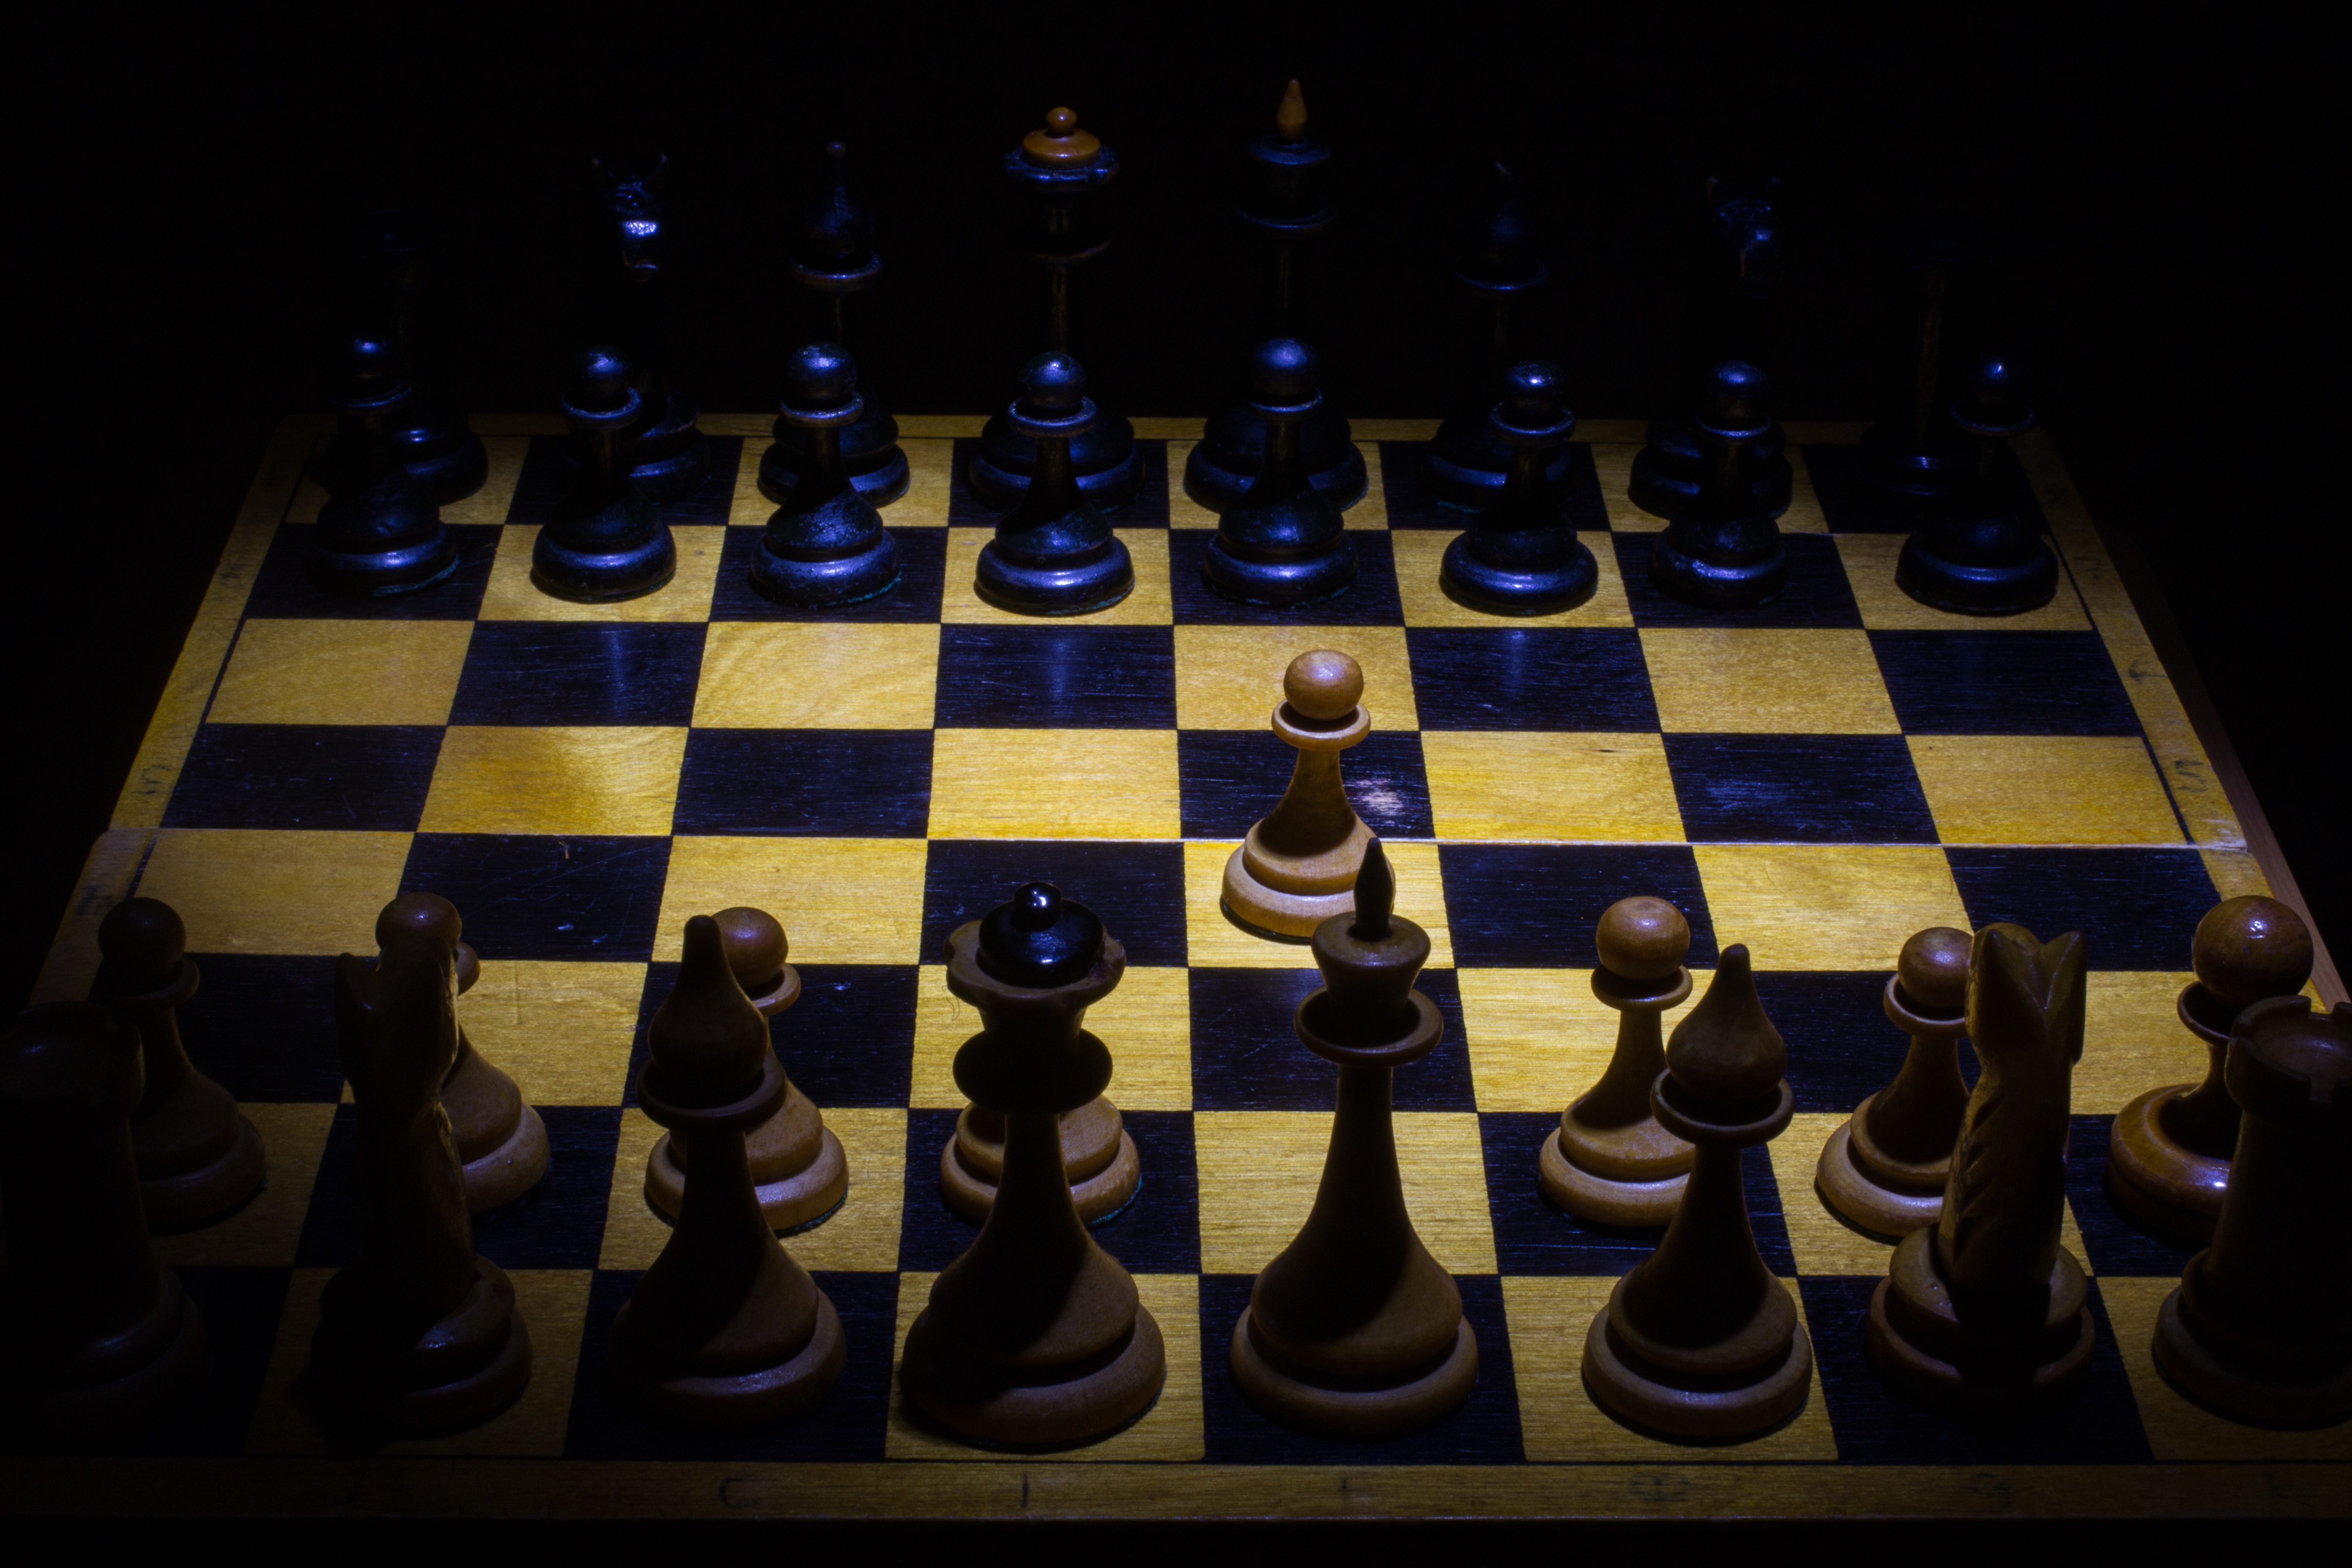
table, board, wood, game, play, recreation, object, black, leisure, board game, competition, power, battle, mat, king, sports, chess, knight, strategy, chessboard, call, exploration, planning, games, wrestling, guide, victory, win, check, choice, the success of the, checkerboard, indoor games and sports, tabletop game, english draughts